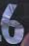
Number: 6